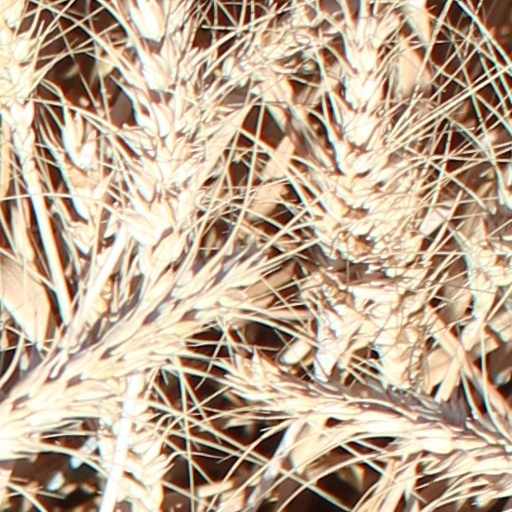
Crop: wheat